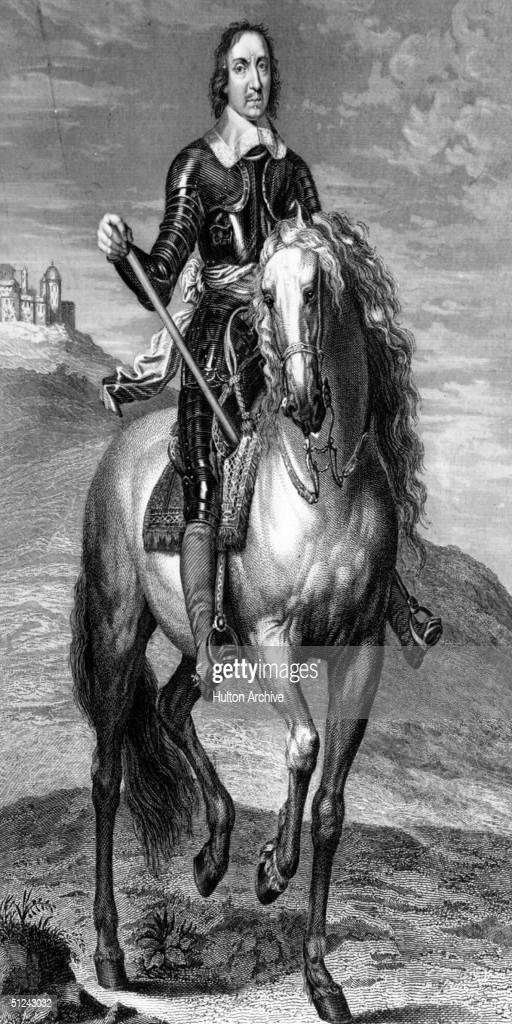
circa soldier and military commander